Ambitious Kung Fu Girl

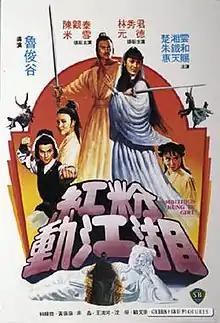
Theatrical poster to "Ambitious Kung Fu Girl" (1982)

Ambitious Kung Fu Girl is a Shaw Brothers film directed by Lu Chin Ku, starring Chen Kuan Tai and Michelle Yim.